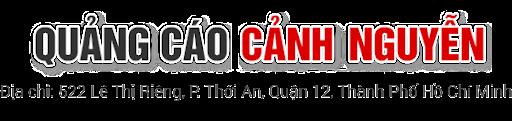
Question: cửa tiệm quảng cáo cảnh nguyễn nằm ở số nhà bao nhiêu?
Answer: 522